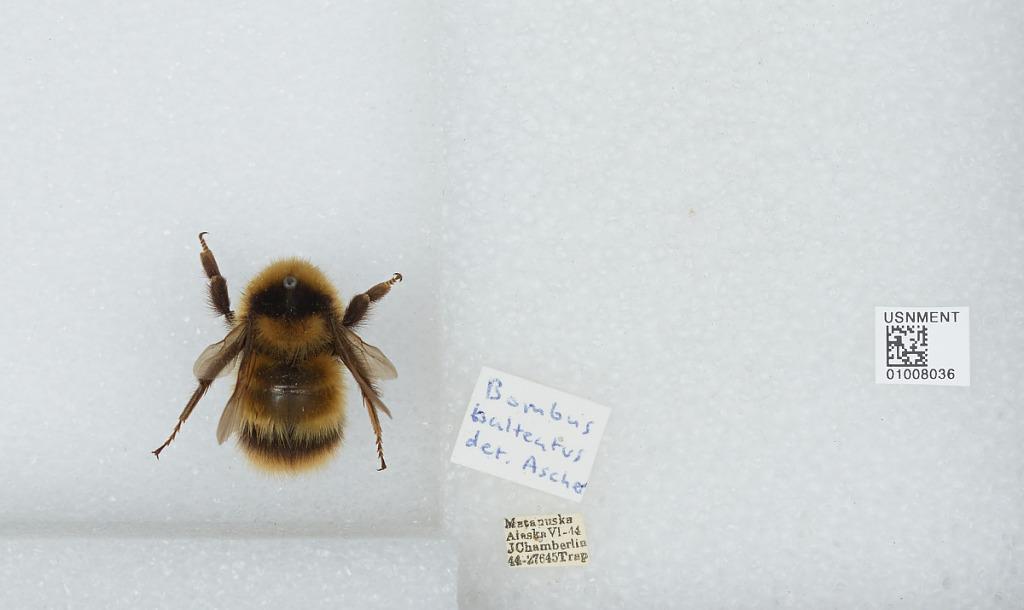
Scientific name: Bombus (Alpinobombus) balteatus Dahlbom
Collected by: J. Chamberlin
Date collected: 1944-6-
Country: United States
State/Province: Alaska
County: Matanuska-Susitna
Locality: Matanuska
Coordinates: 61.38, -150.25
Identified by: Ascher, J. S.